Iraqi Ground Forces

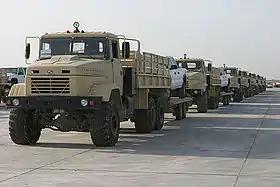
A convoy of 1st Motor Transport Regiment, 1st Iraqi Army Division KrAZ-6322

In late June 2014, after the large-scale Islamic State of Iraq and the Levant offensive in the north of Iraq, it was reported that ISIL ""took the weapons stores of the 2nd and 3rd Iraqi army divisions in Mosul, the 4th division in Salah al Din, the 12th division in the areas near Kirkuk, and another division in Diyala (the 5th Division)," said Jabbar Yawar, secretary-general of the Kurkish Ministry of Peshmerga Affairs.